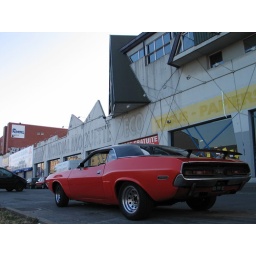
my car parked a few blocks from my friend's home, we'll be ready to drive to the beach in a few minutes